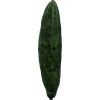
Label: Cucumber 3